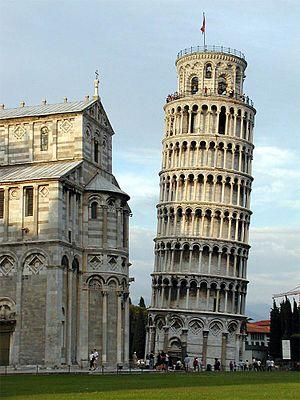
Une tour inclinée ou tour penchée est une tour possédant un angle non nul par rapport à la verticale et n'étant pas perpendiculaire au sol.